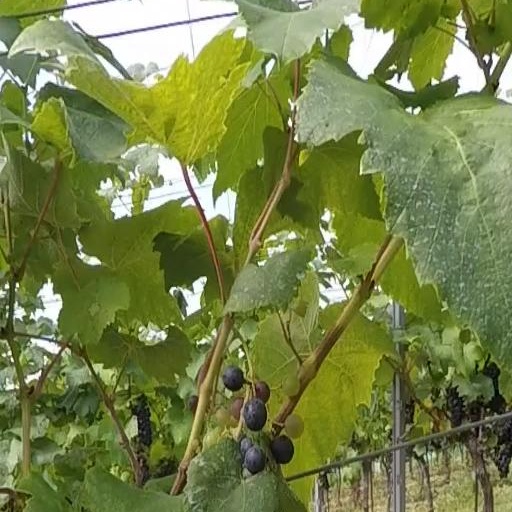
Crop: grape